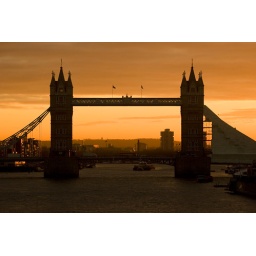
345 - sunrise over tower bridge